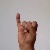
The image shows a hand gesture representing the letter 'I' in Indian Sign Language.